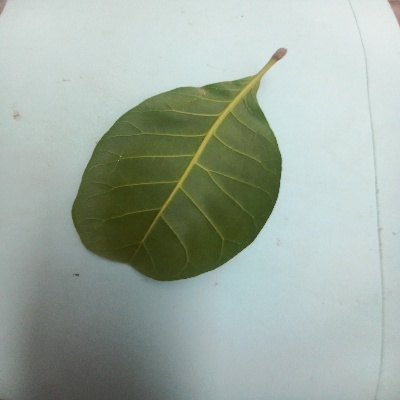
Crop: Cashew
Condition: healthy